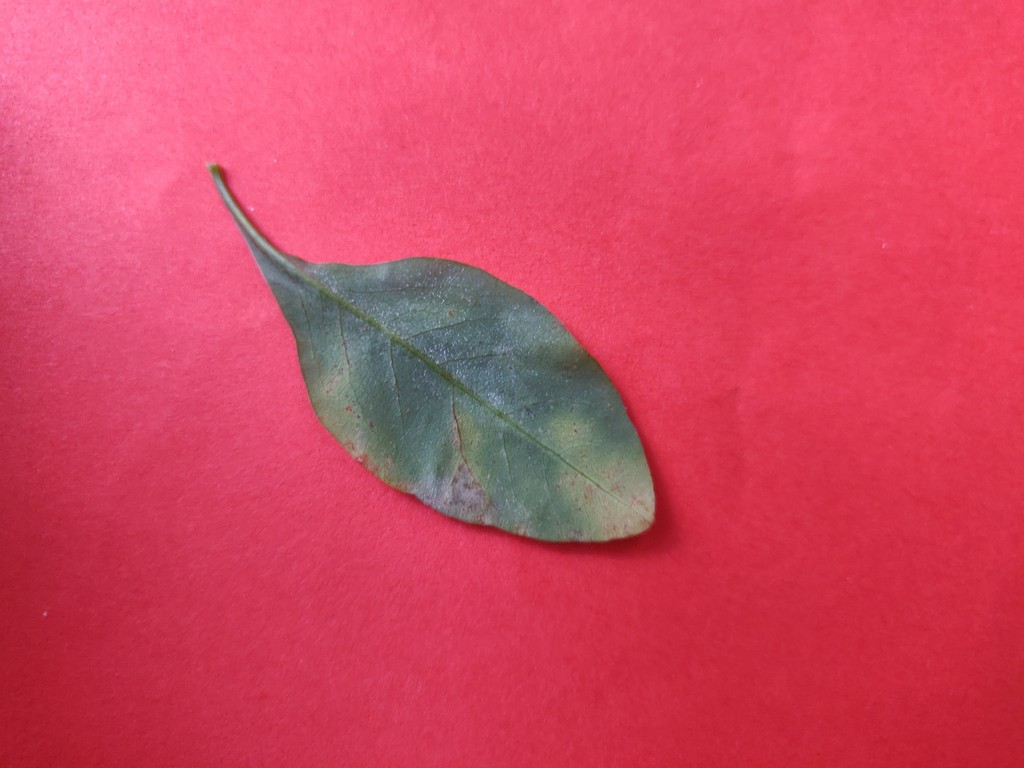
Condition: Unhealthy
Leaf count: single
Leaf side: back